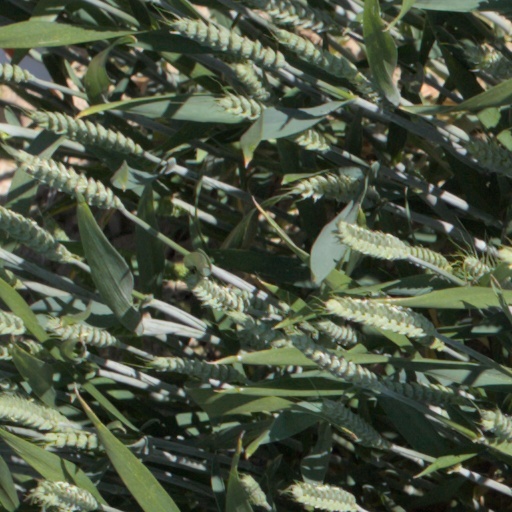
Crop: wheat